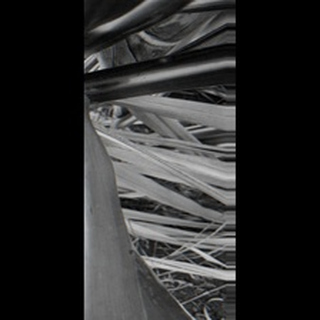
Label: sugarcane_red_rot